Jeevana Nataka

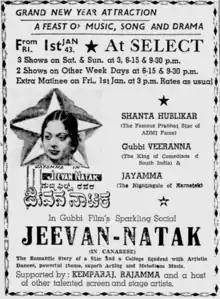
Advertisement poster

Jeevana Nataka is a 1943 Indian Kannada film directed by Wahab Kashmiri, based on a play of the same name written by A. N. Krishna Rao. The film was produced by Gubbi Veeranna, his first as an independent producer. Veeranna also appeared in a lead role in the film alongside debutante Kemparaj Urs, Shanta Hublikar and B. Jayamma.